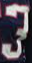
Number: 3